Caledonia Bowstring Bridge

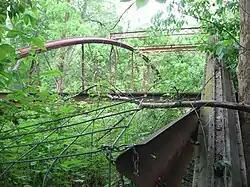
Western end of the bridge

The Caledonia Bowstring Bridge is a historic bridge in the village of Caledonia, Ohio, United States. Built in the 1870s but no longer in use, it has been named a historic site.